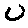
Label: 0